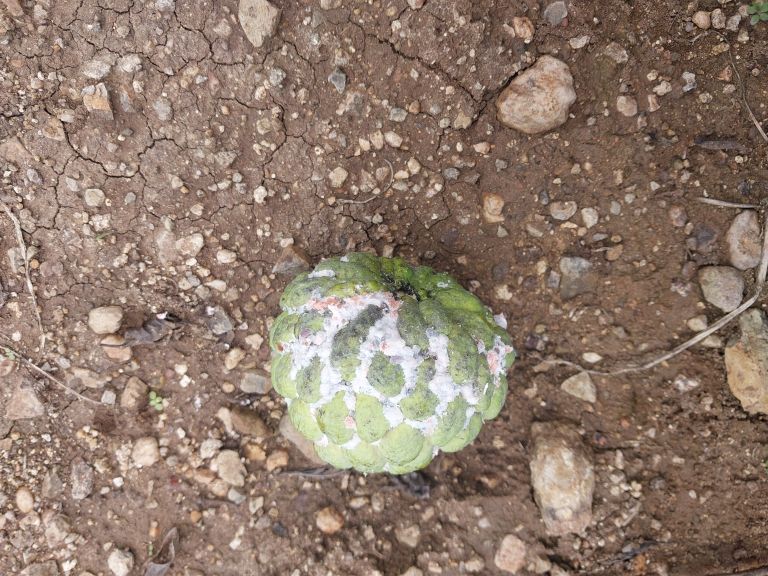
Disease label: Mealy Bug